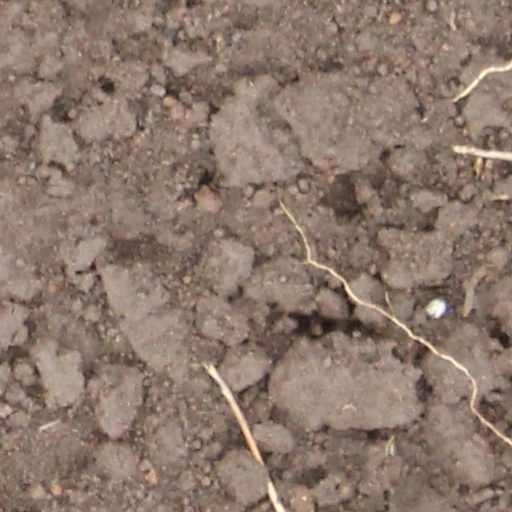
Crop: wheat